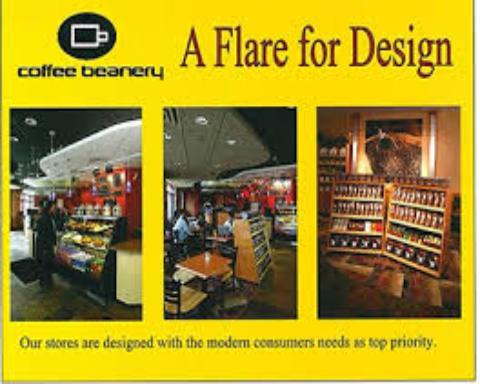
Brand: Coffee Beanery
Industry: Food